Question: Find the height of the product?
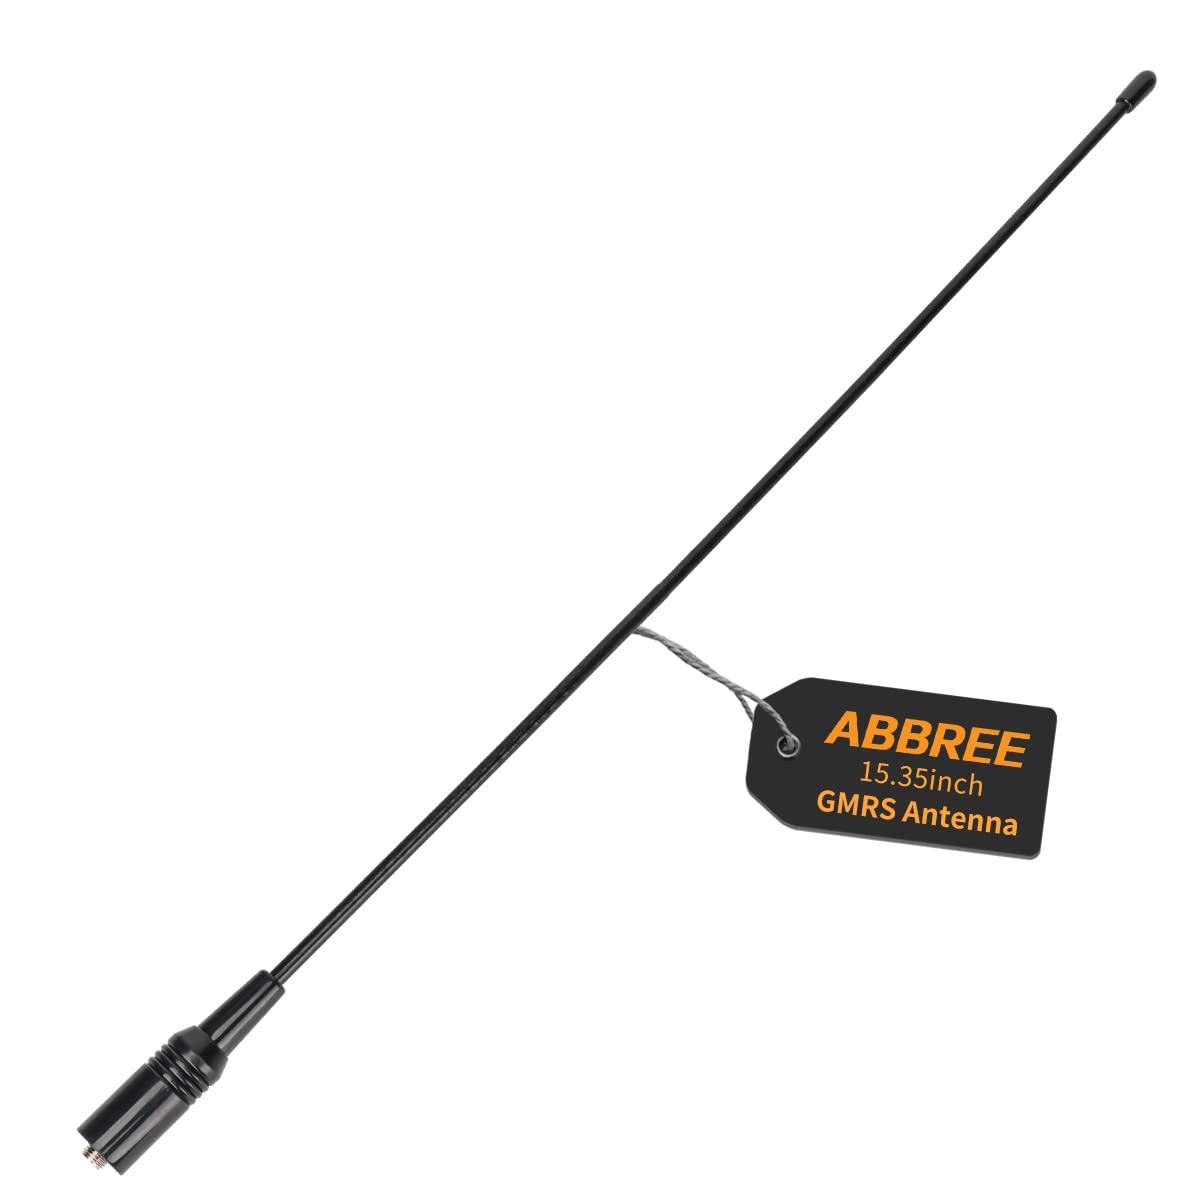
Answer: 15.35 inch